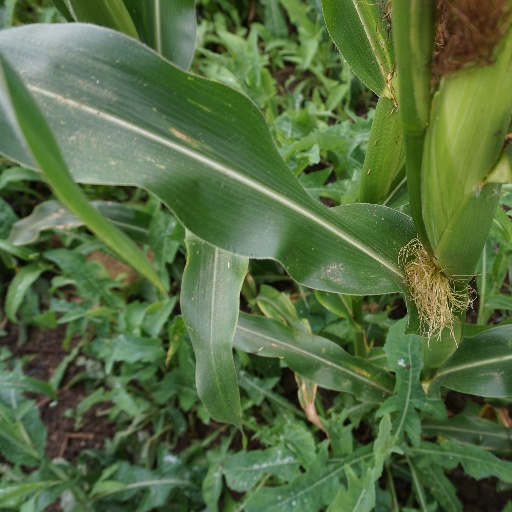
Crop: maize; corn